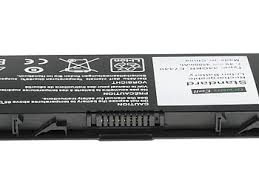
Waste category: battery